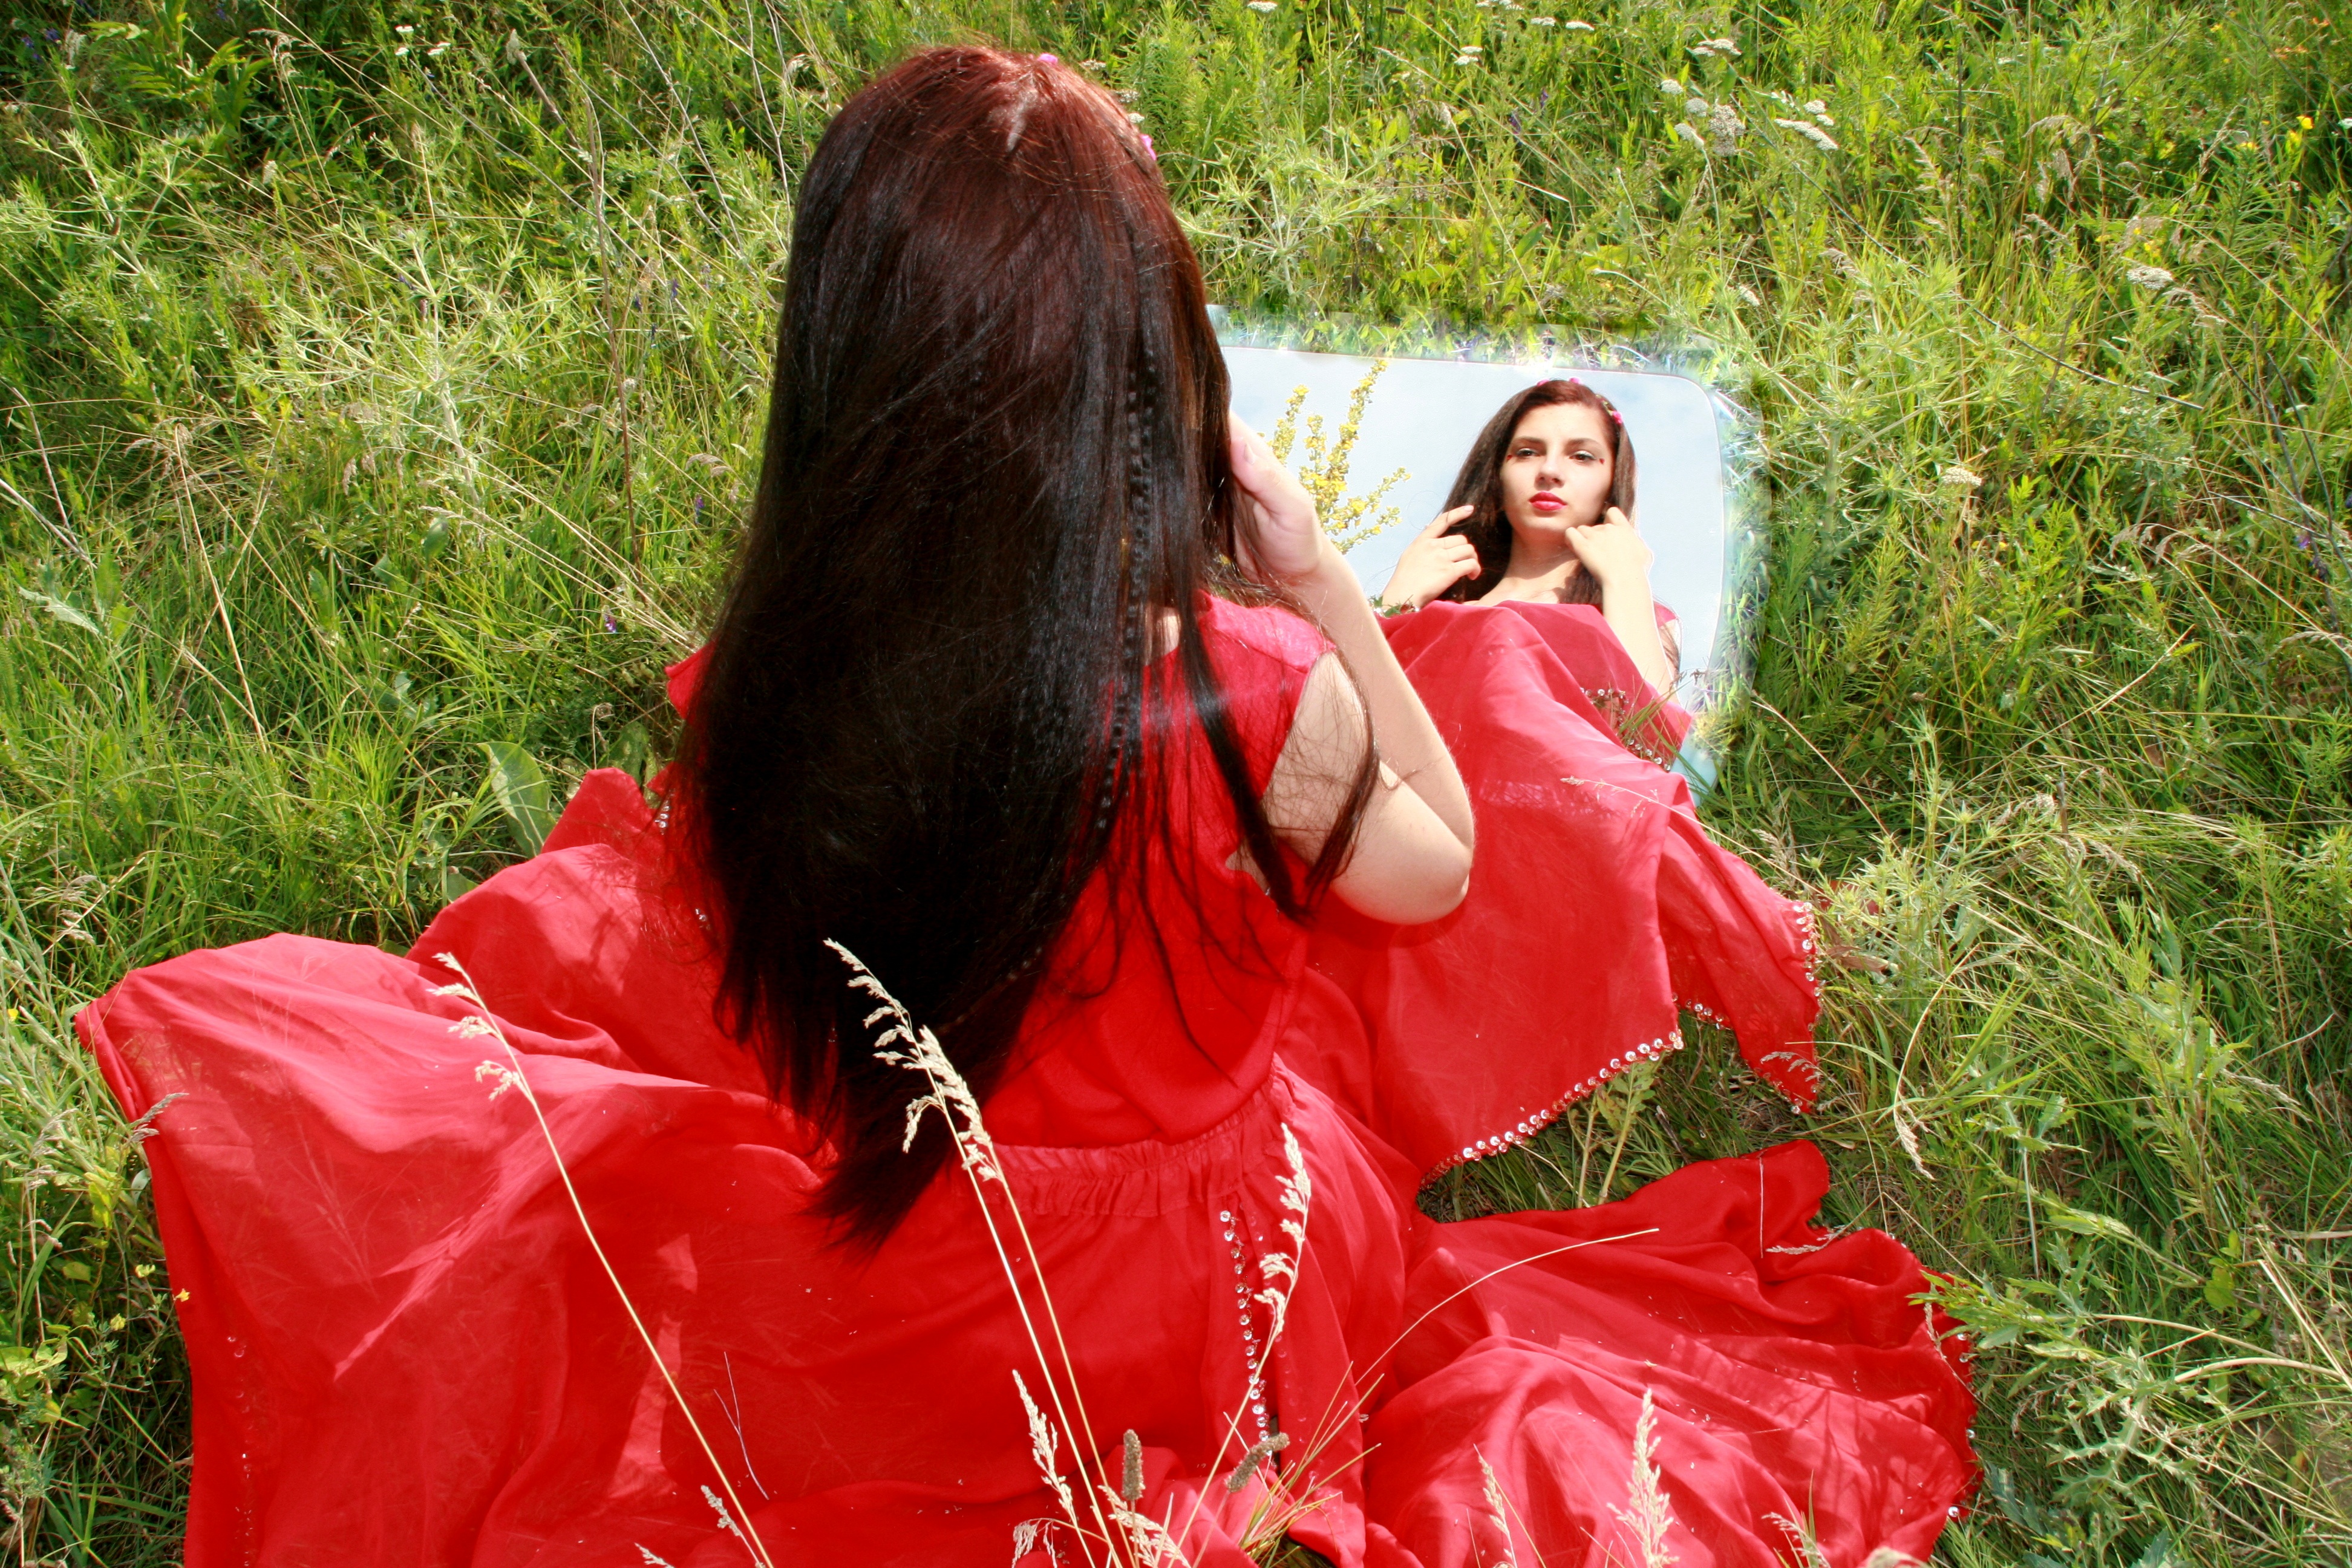
person, people, girl, woman, flower, portrait, reflection, red, romance, child, lady, dress, mirror, beauty, nice, emotion, interaction, photo shoot, red lipstick